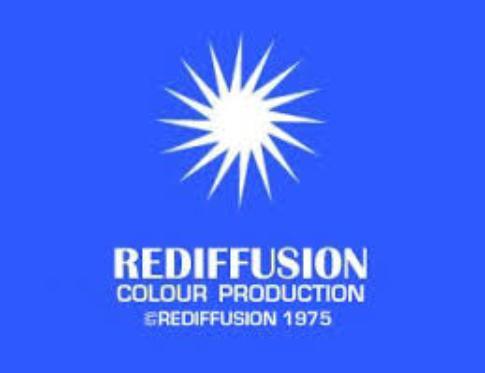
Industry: Electronic